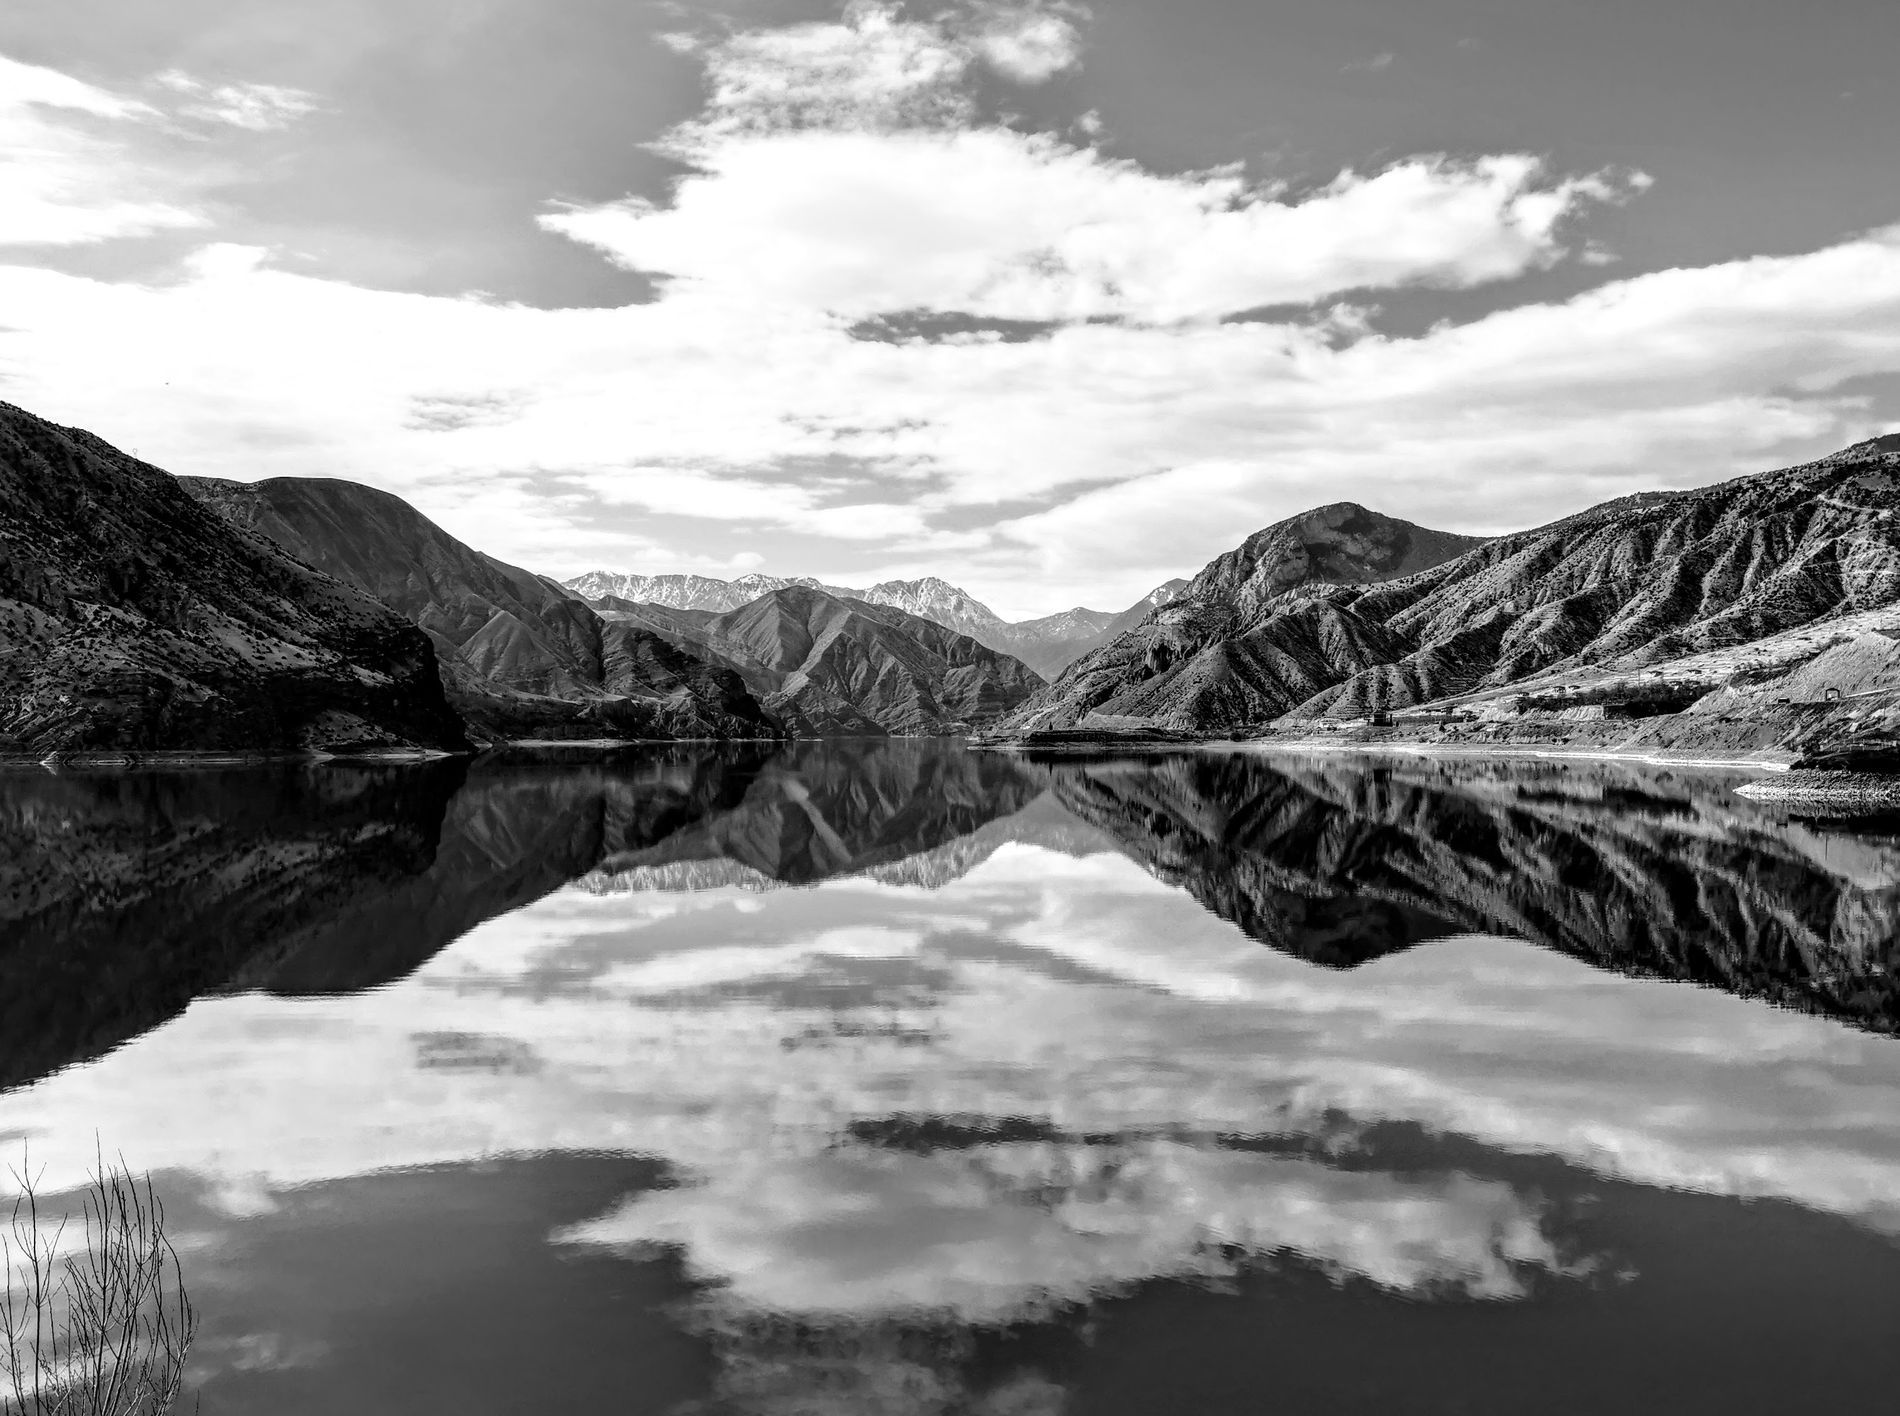
Mountain Mirage.
Black and white image of a beautiful mountainous terrain beneath a cloud-filled sky. Foreground is tranquil water, reflected on one side, depicting the high mountains and cloud filled sky with brilliant precision. Clumps of beach grass gently encircle the setting in one side of the photograph.
A landscape photography taken at eye level wide shot. capturing the full symmetry of the mountain’s reflection and the gentle inclusion of beach grass on the side for depth and composition. in a color palette of Black, white and grey creating a high contrast and moody atmosphere.
Labels: Mountain, Mountain Range, Nature, Outdoors, Peak, Water, Scenery, Lake, Animal, Bird, Valley, Sky, Landscape, Weather, Wilderness, Ice, Cloud, Cumulus, Promontory, mountains, Cloudy sky, beach grass
Camera: HUAWEI VOG-L29
Aperture: F1.6
Exposure: 1/5988 sec
ISO: 50
Focal length: 5.6 mm